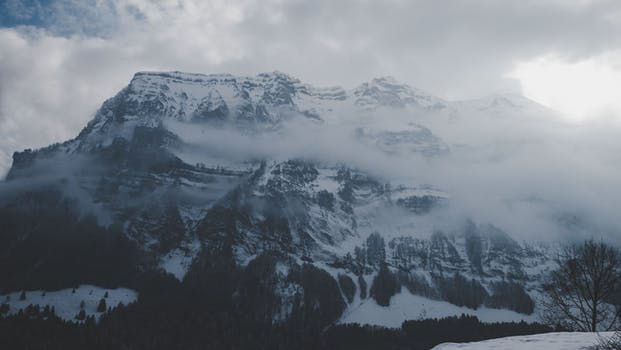
Label: No Watermark